Nathaniel Burwell

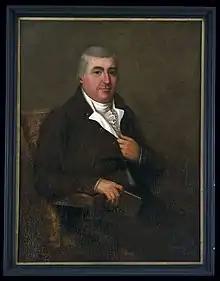

Nathaniel Burwell (April 15, 1750March 29, 1814) was an American politician and plantation owner. Perhaps the most distinguished of five men of that name to serve in the Virginia General Assembly before the American Civil War (as distinguished below), this Nathaniel Burwell won election to the Virginia House of Delegates as well as the Virginia Ratifying Convention, and also served as the county lieutenant for the James City County militia.